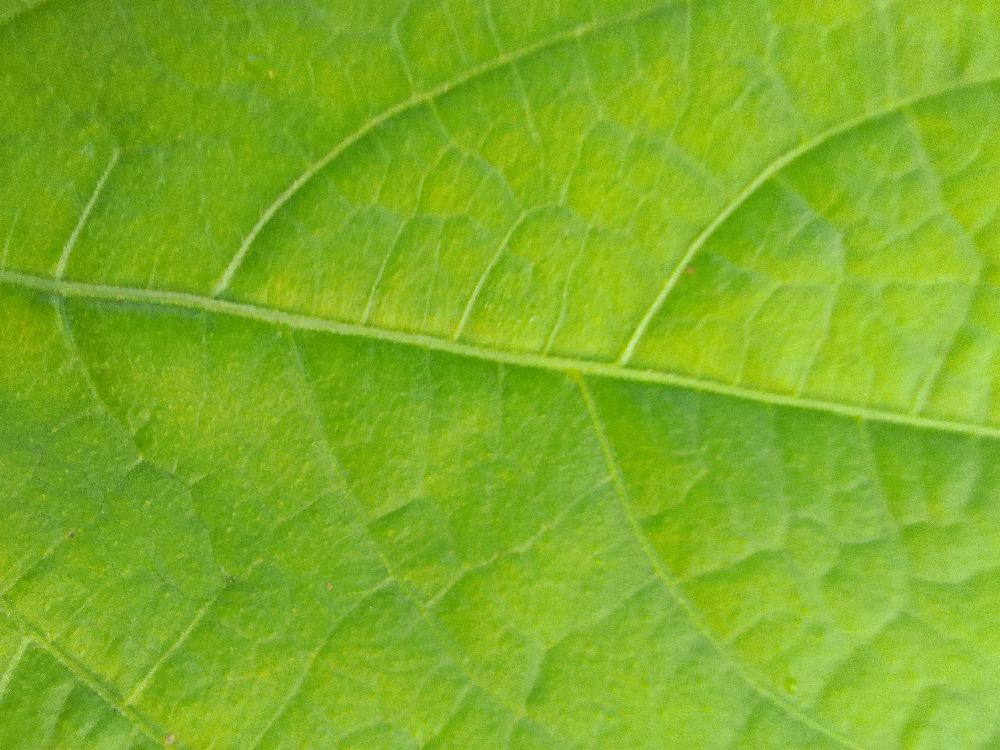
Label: healthy